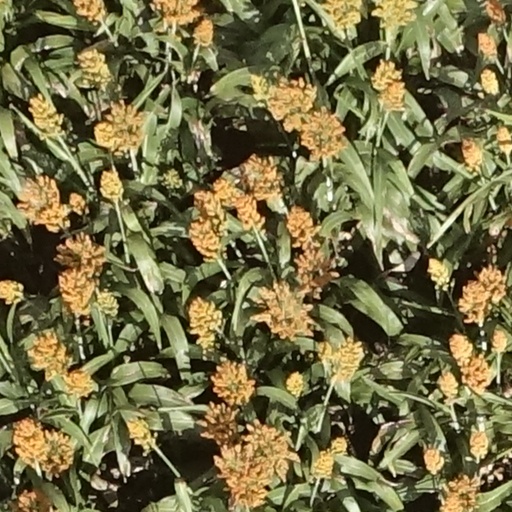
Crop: sorghum